Russian nihilist movement

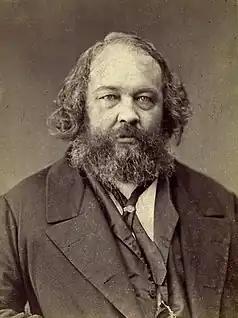
Mikhail Bakunin, often regarded as the father of Russian nihilism

Left Hegelianism in Russia began with those of the Westernizer generation who sought to radicalize Hegelian thought and build upon Ludwig Feuerbach's materialism. Among these were Alexander Herzen and Mikhail Bakunin, both sons of noblemen though Herzen had been born illegitimate. Bakunin became a Hegelian in 1838 and an extreme Left Hegelian shortly after visiting Berlin in 1840. That same year, Herzen began work on his own analysis of Hegel interpreted through August Cieszkowski and Feuerbach.